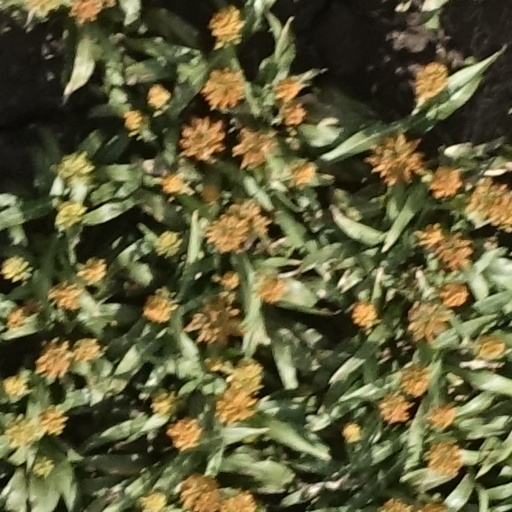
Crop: sorghum